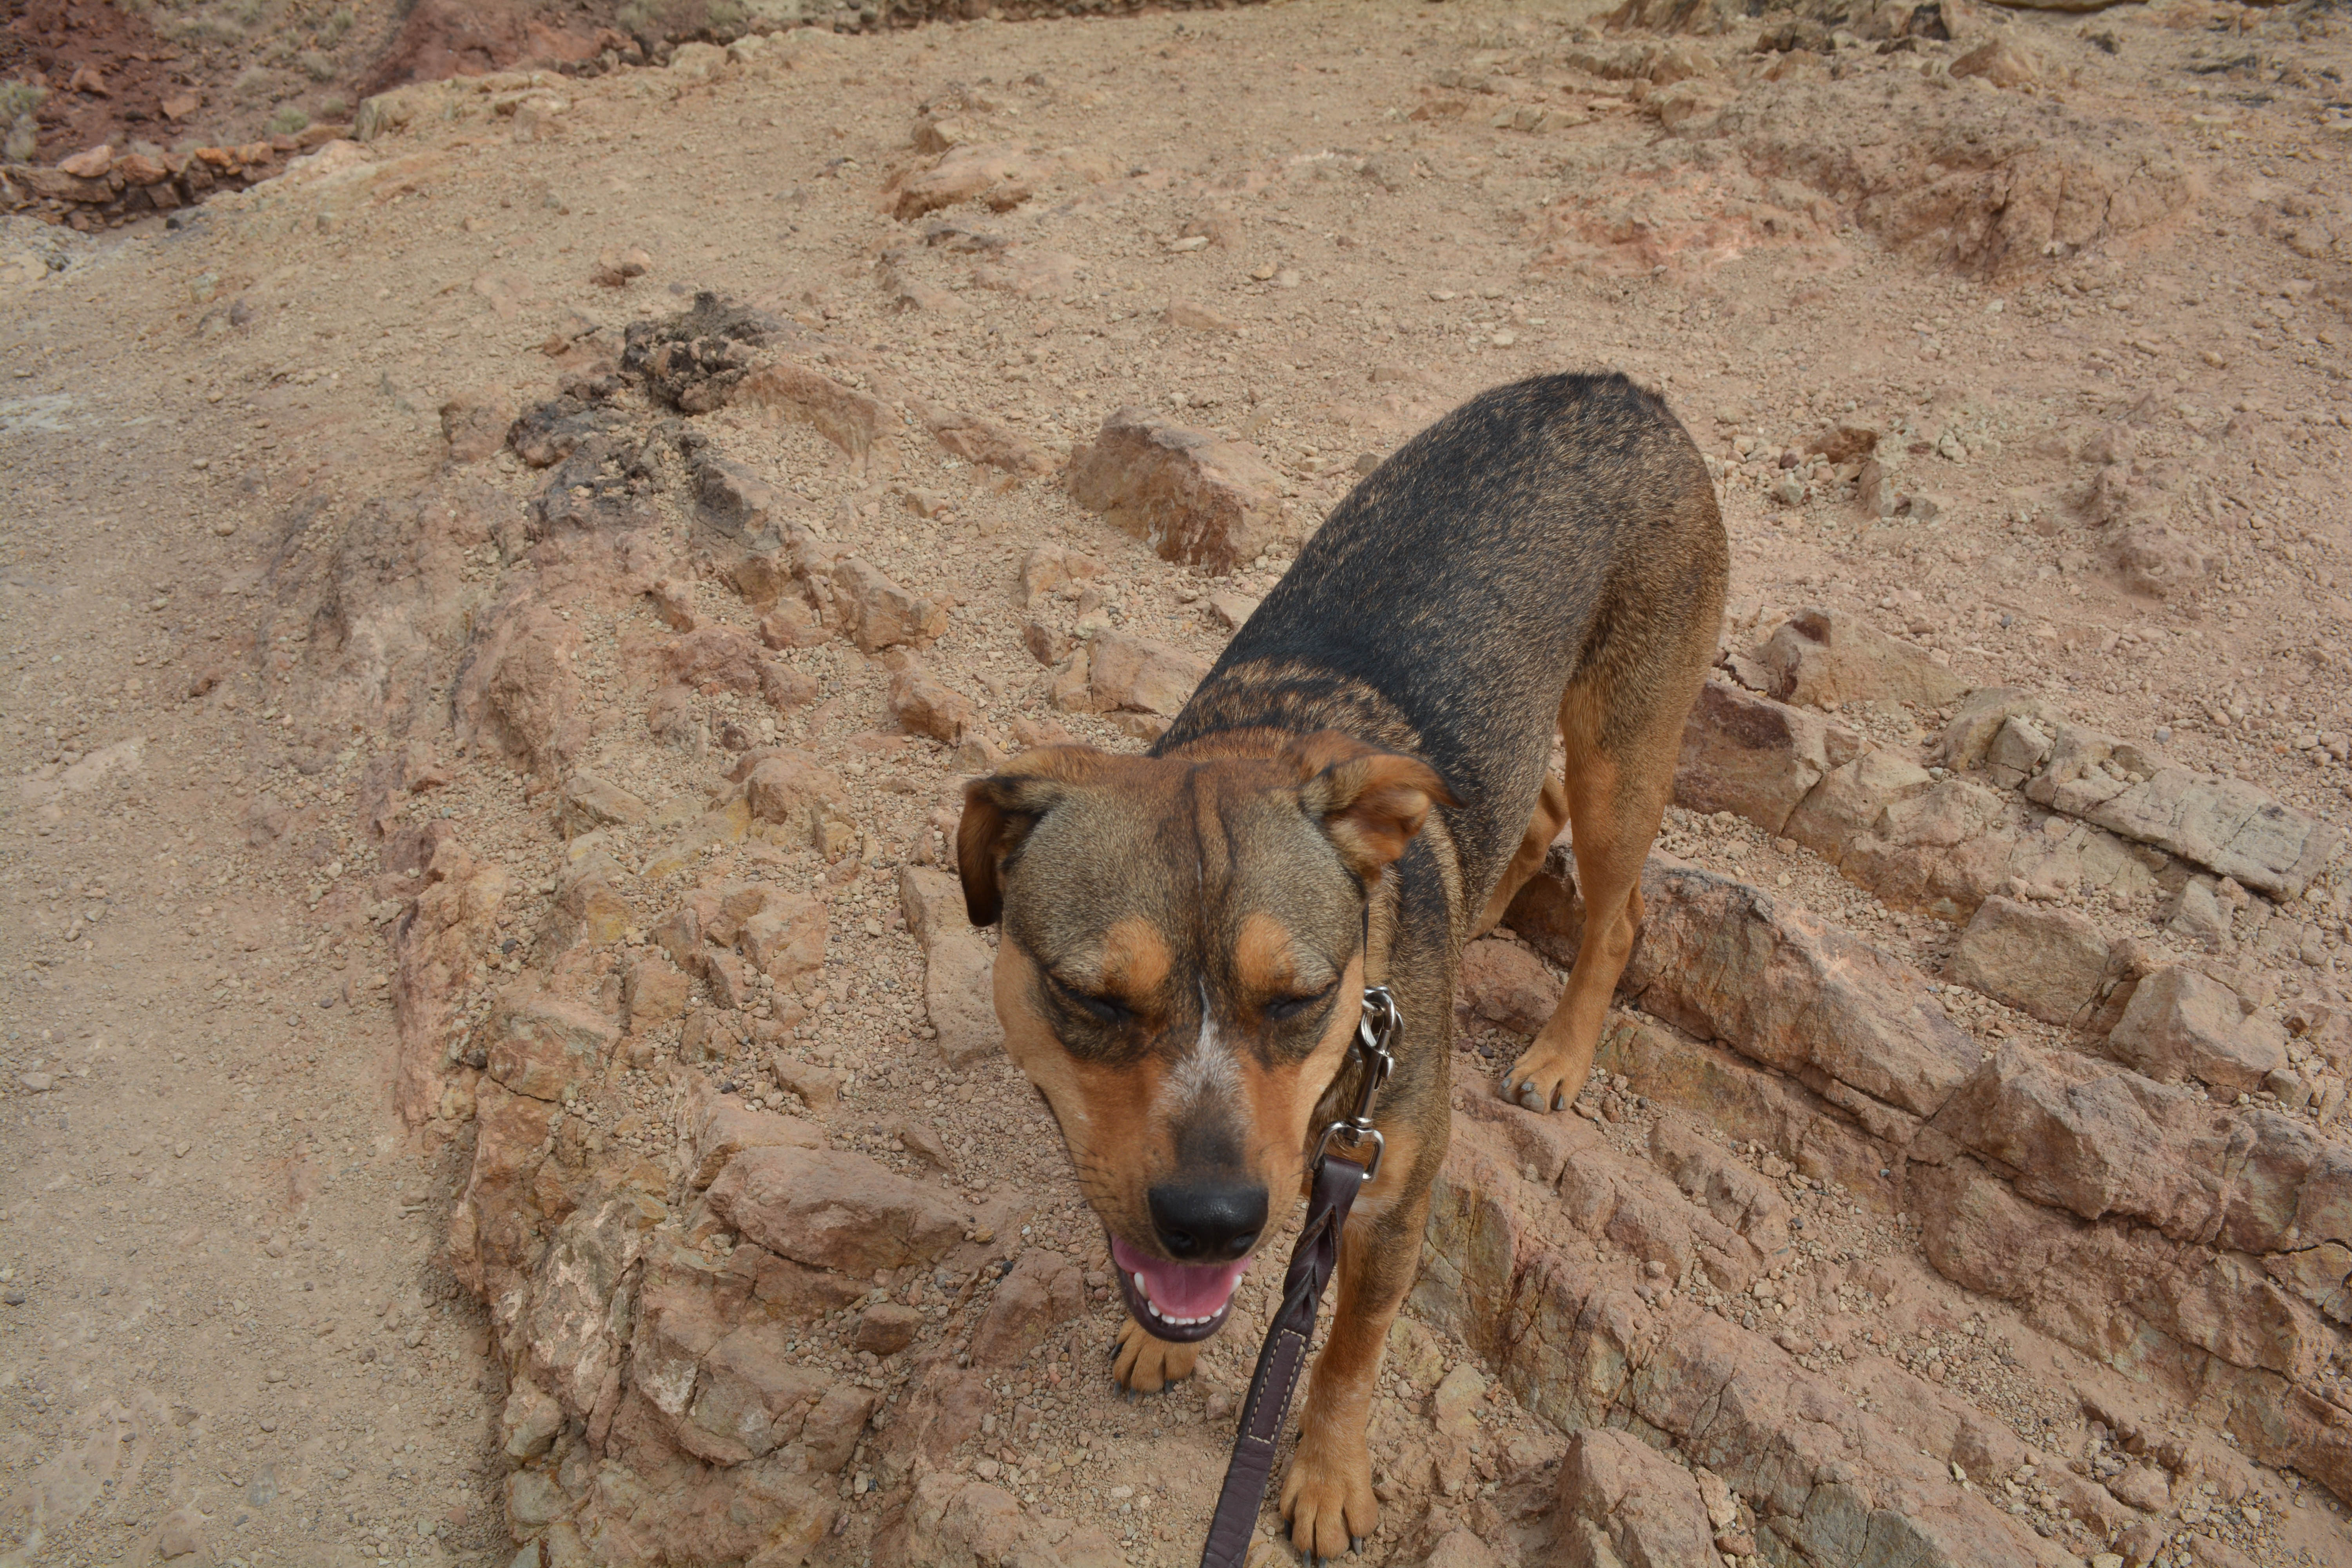
puppy, dog, mammal, vertebrate, animal shelter, australian cattle dog, street dog, dog like mammal